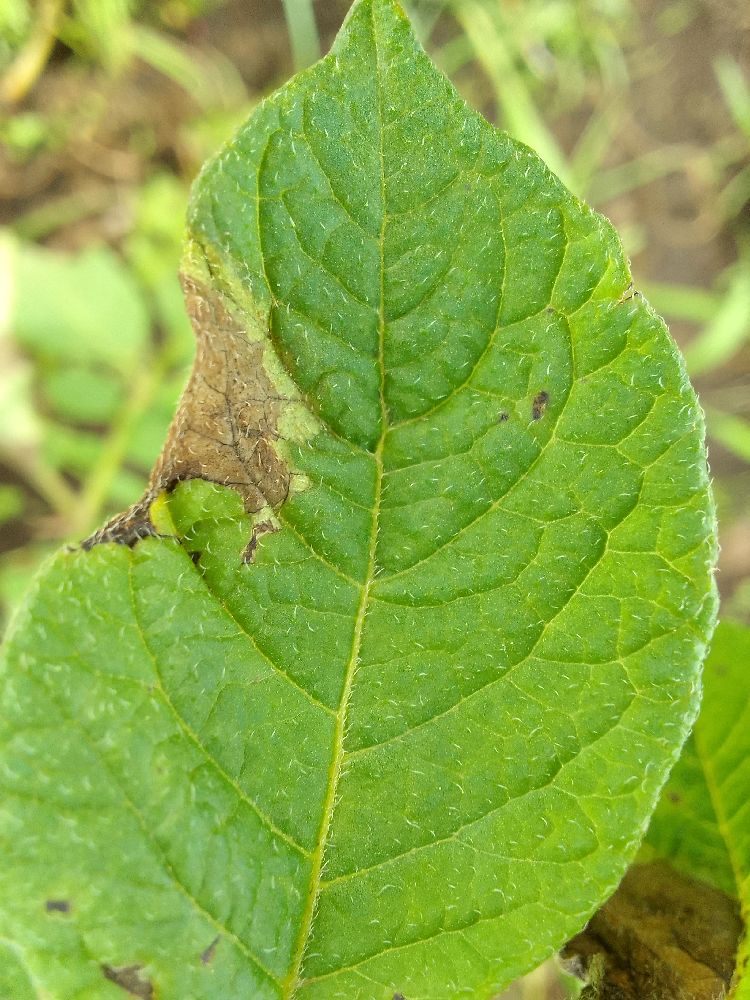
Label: Late blight